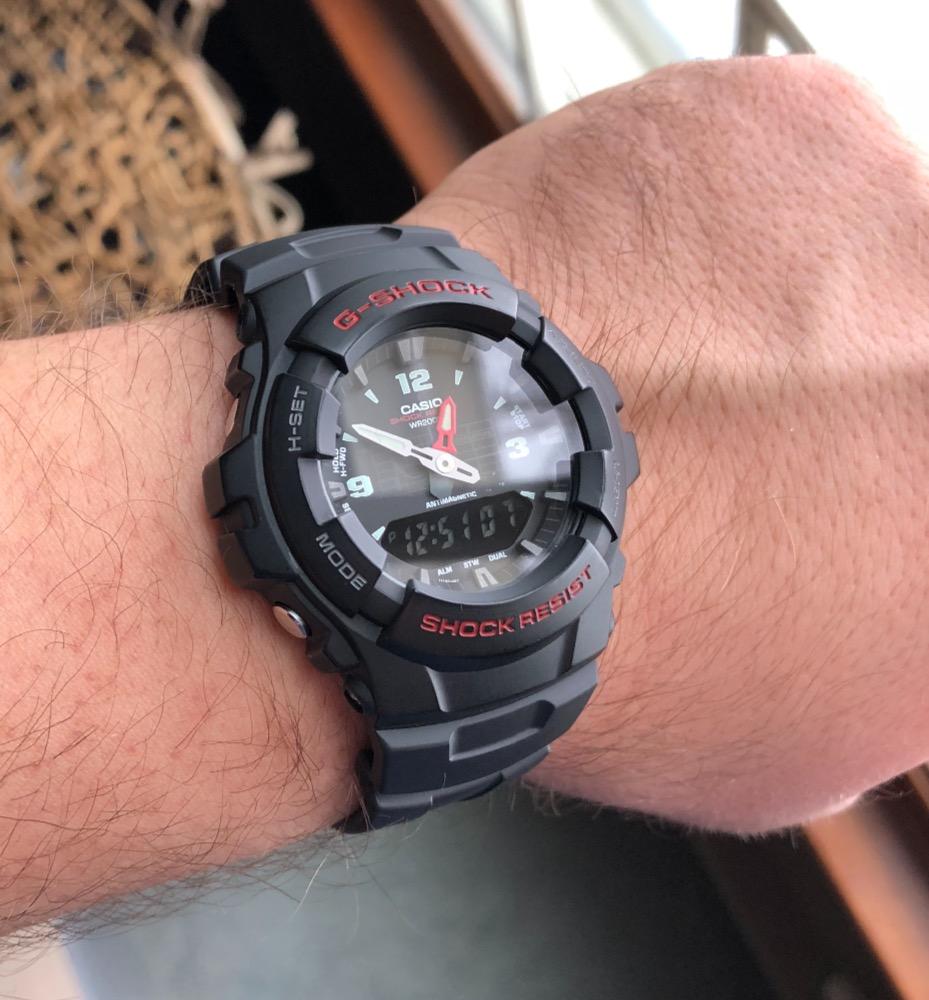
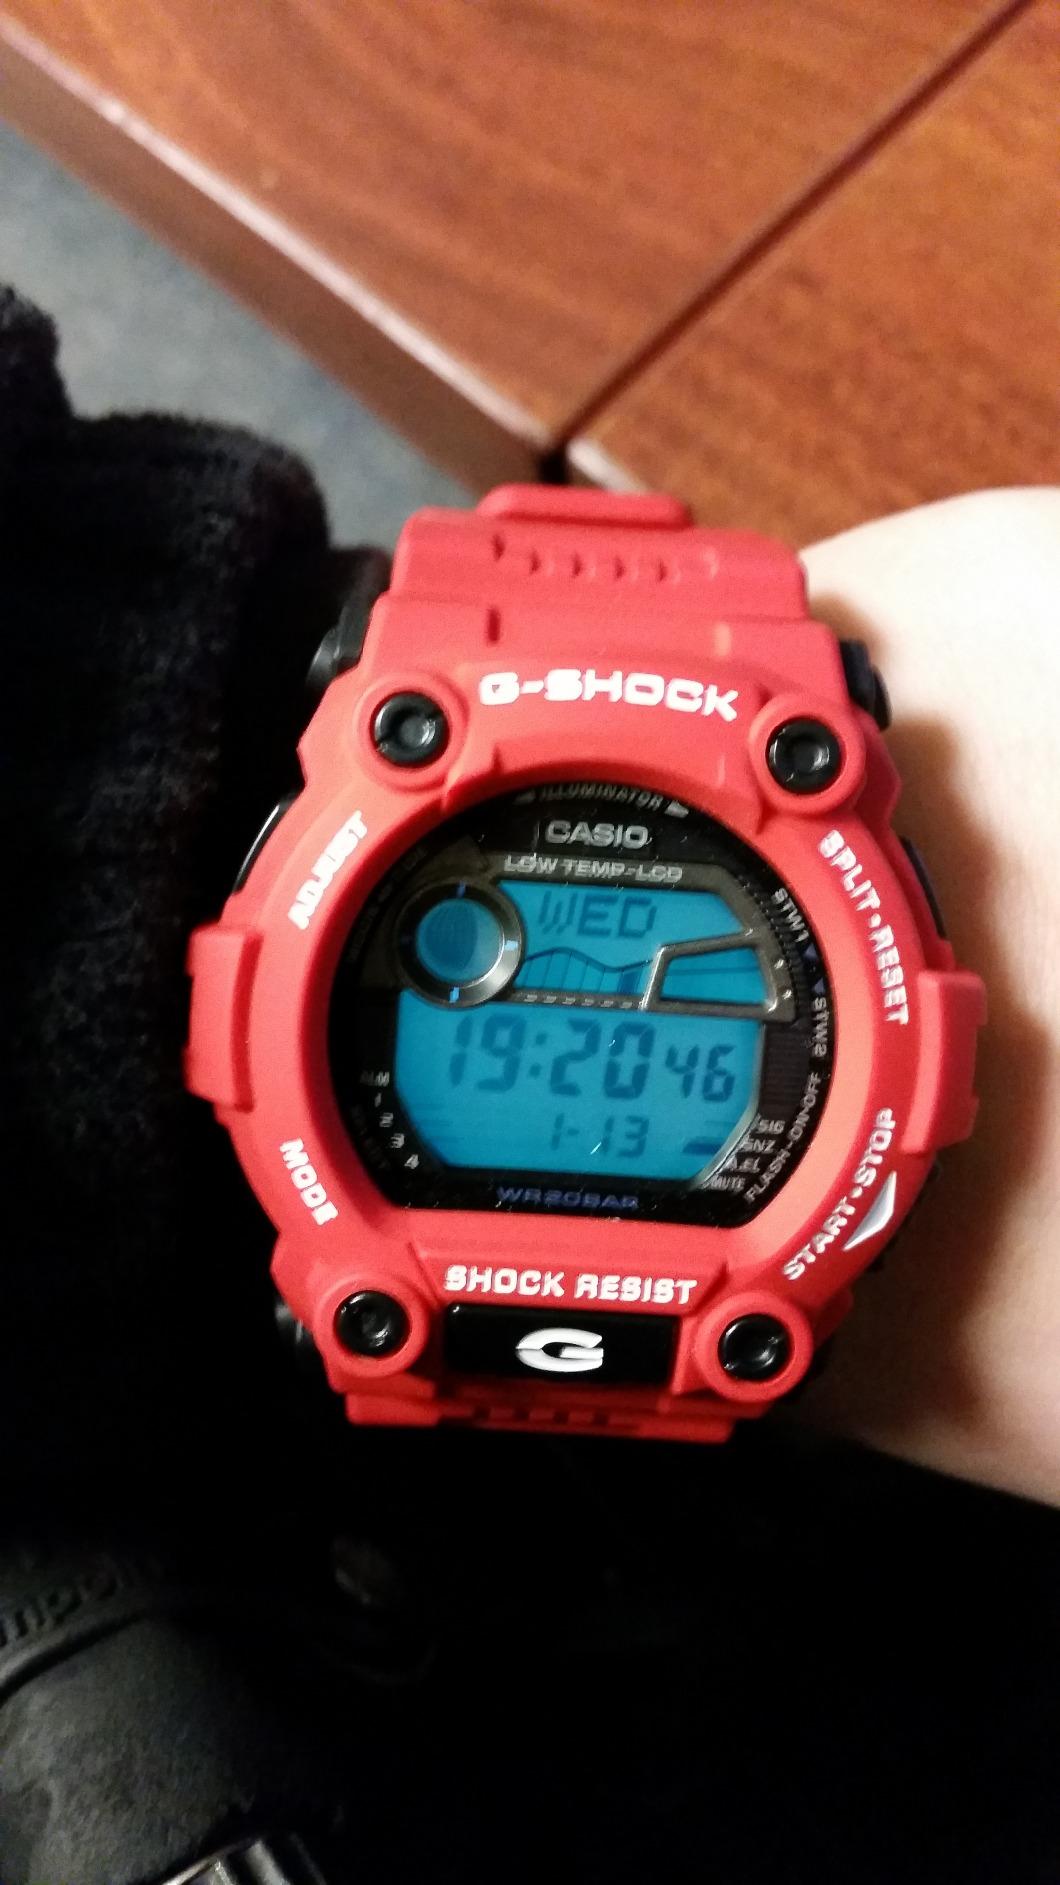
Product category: accessories_watch
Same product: no